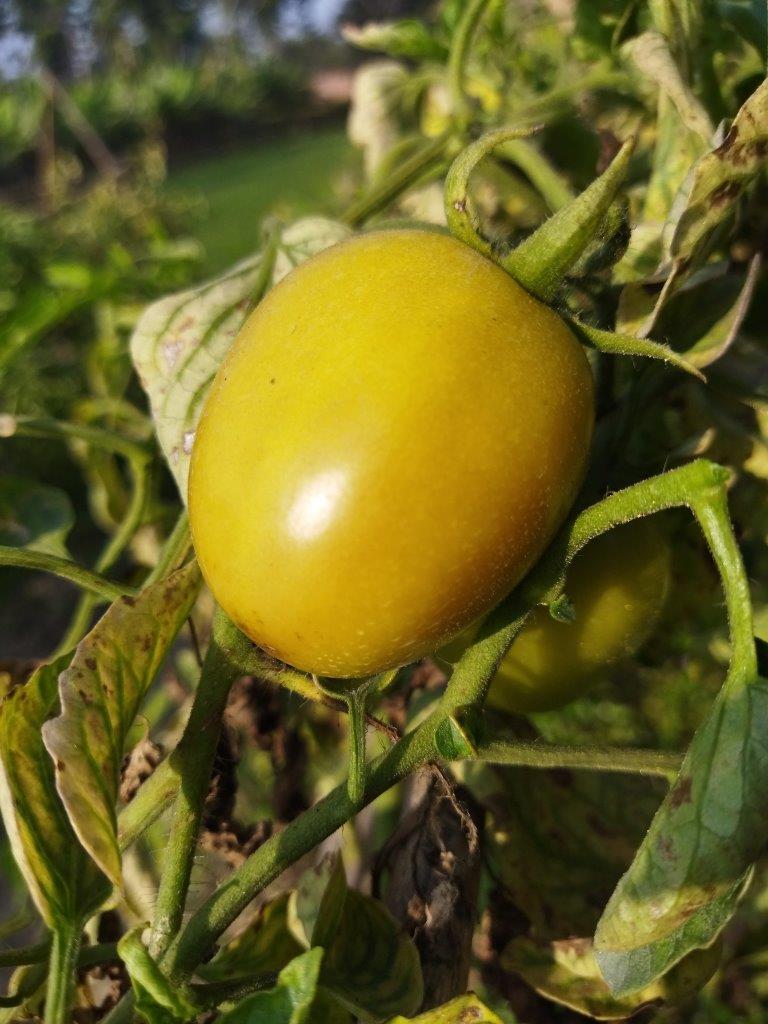
Maturity: Mature